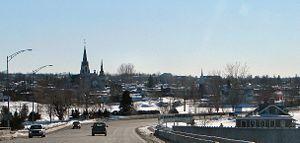
La route 34 est une route provinciale de l'Ontario reliant la ville d'Hawkesbury à l'autoroute 417 passant par Vankleek Hill. Elle est longue d'environ 17 kilomètres.
Hawkesbury est une ville située dans les comtés unis de Prescott et Russell dans l'Est de l'Ontario. Ses 10 550 habitants sont majoritairement francophones. L'agglomération de recensement de Hawkesbury comprend la ville de Hawkesbury et le village québécois de Grenville sur la rive opposée de la rivière des Outaouais.